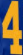
Number: 4